Baltic Tiger

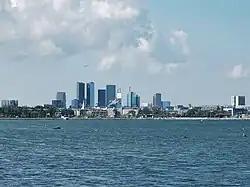
Tallinn has the second largest GDP per capita in Baltic States €24 billion.

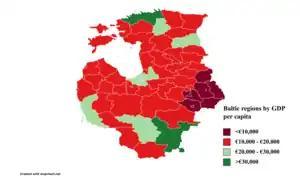
Baltic regions by GDP per capita

Baltic Tiger is a term used to refer to any of the three Baltic states of Estonia, Latvia, and Lithuania during their periods of economic boom, which started after the year 2000 and continued at least until 2007. The term is modeled on Four Asian Tigers, Tatra Tiger, and Celtic Tiger, which were used to describe the economic boom periods in East Asia, Hungary, Serbia, Slovakia, and Ireland, respectively.